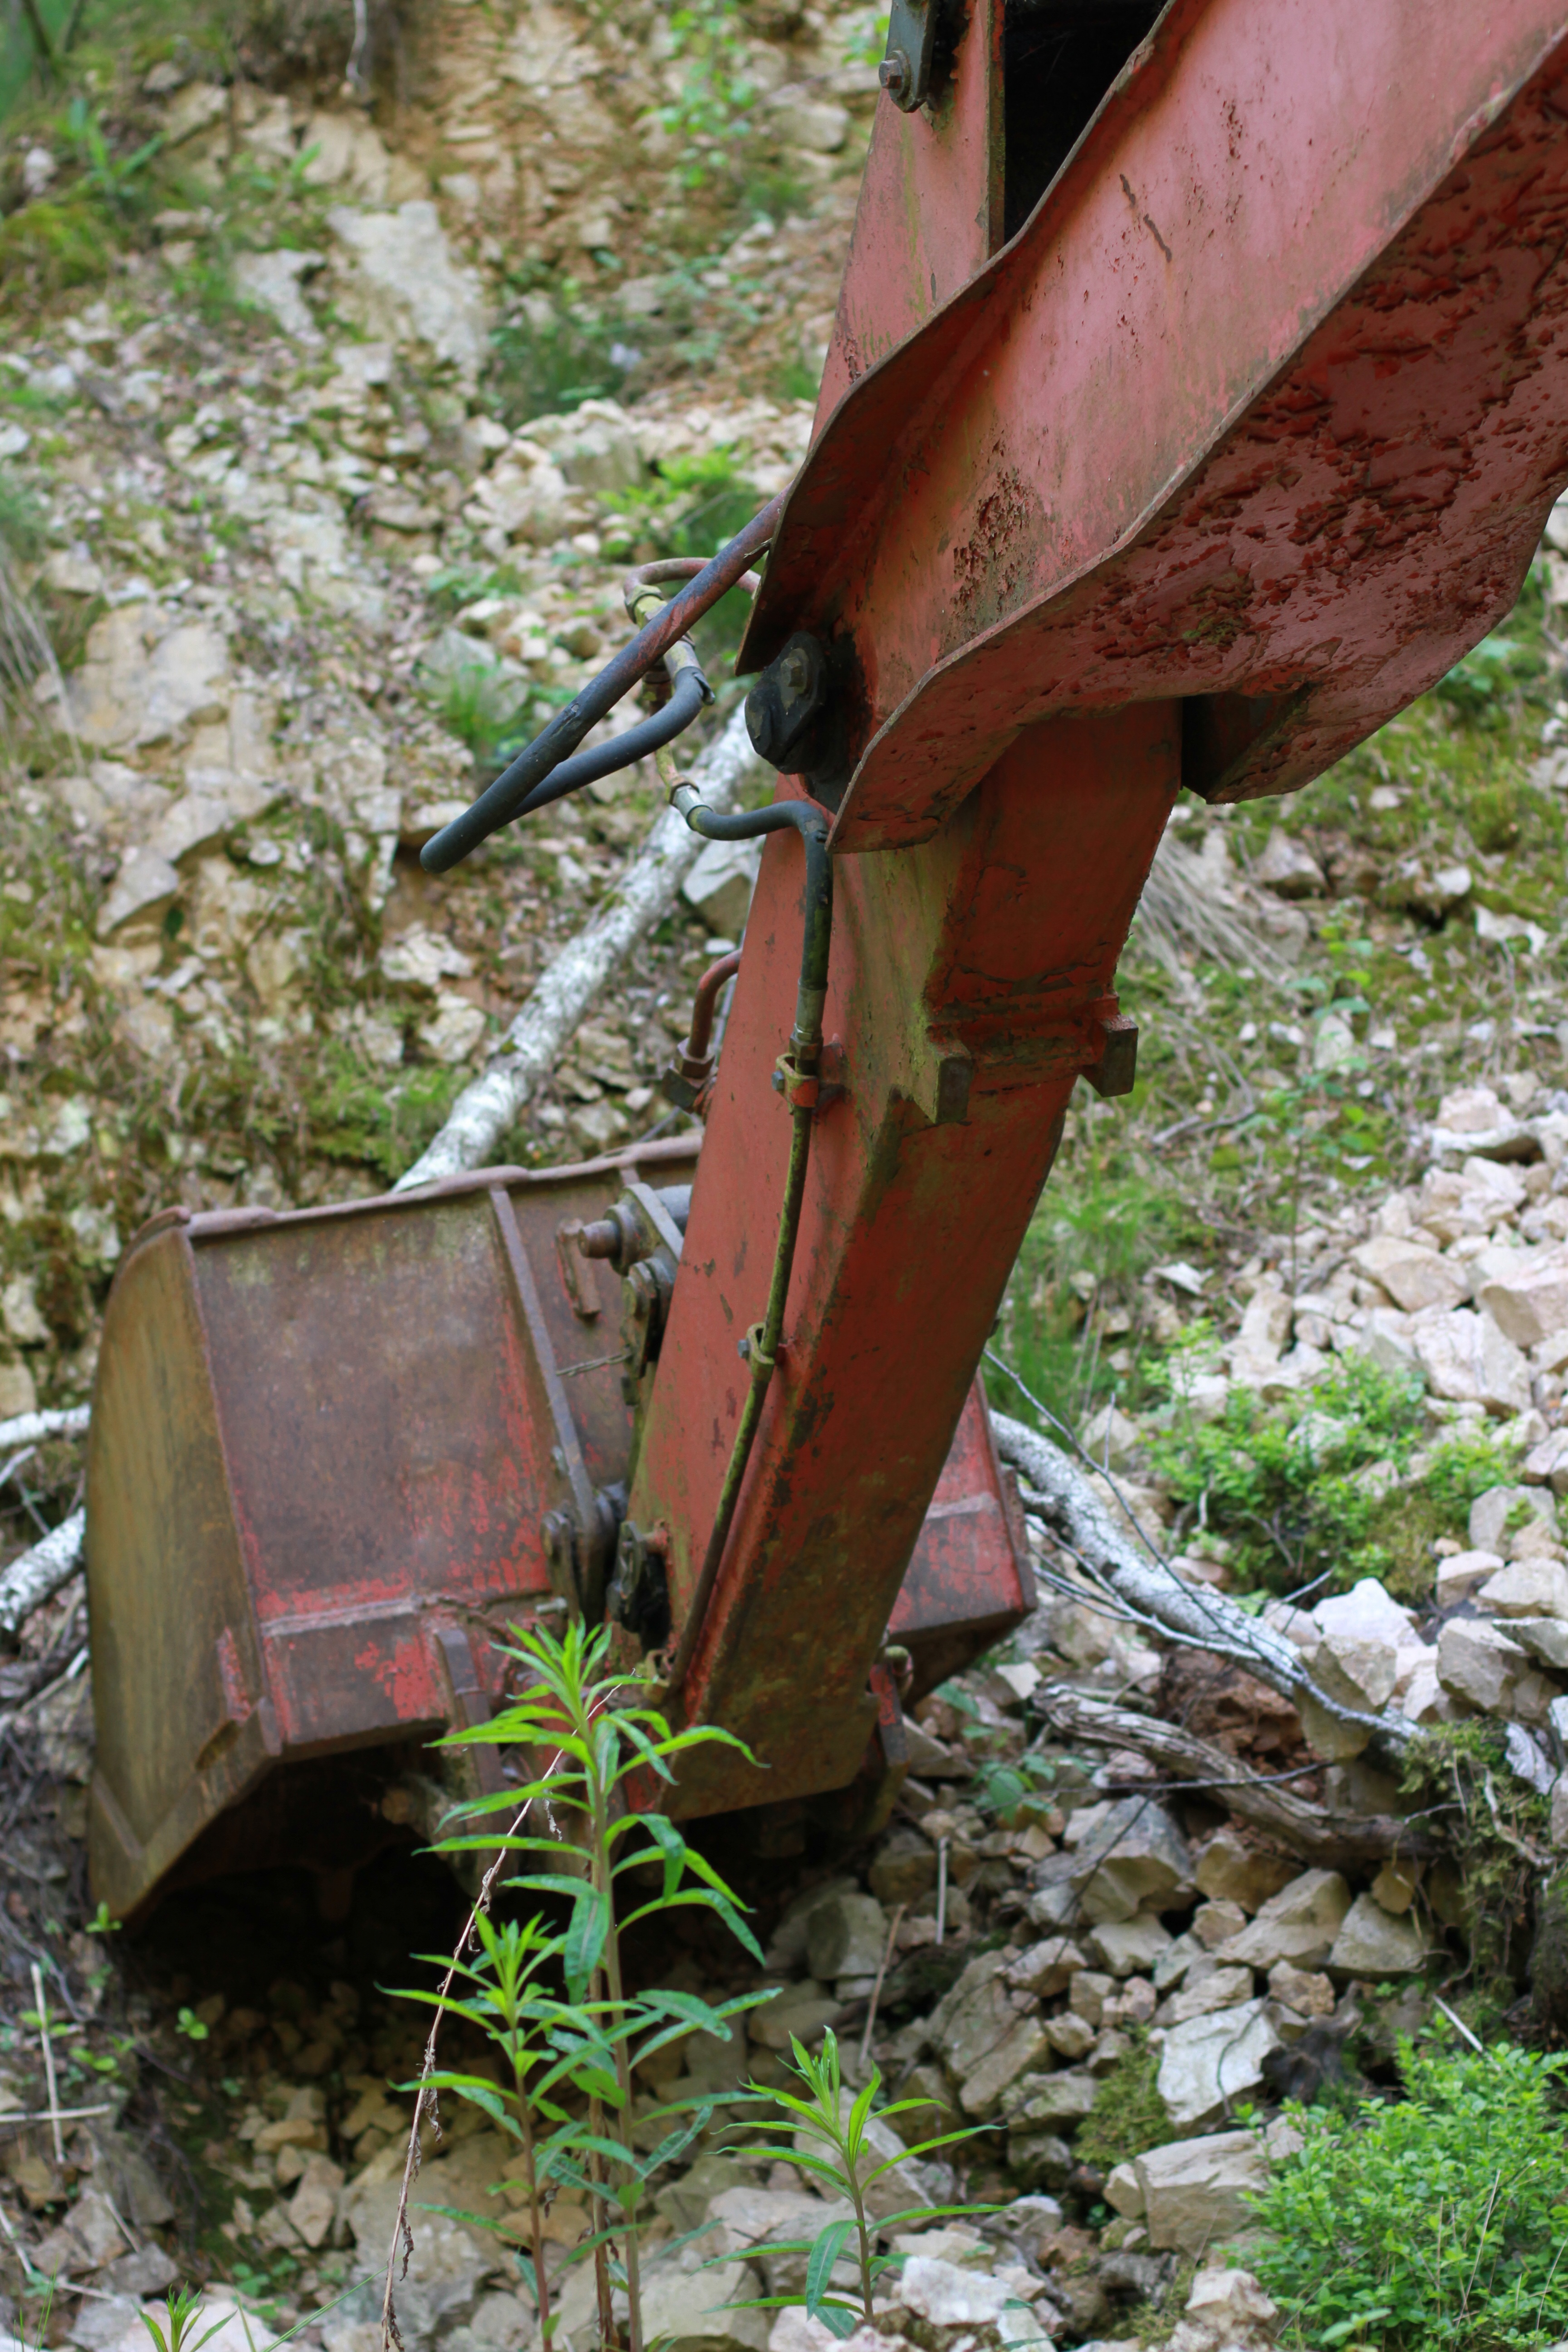
tree, grass, wood, trail, meadow, flower, old, spring, soil, garden, excavators, shovel, scrap, rural area, construction machine